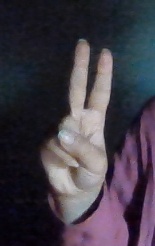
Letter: taa